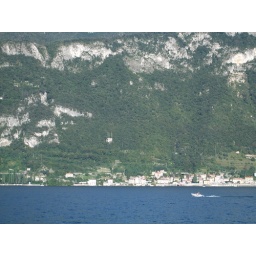
funny trees on rock in distance